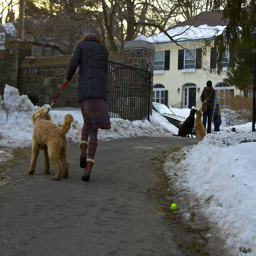
A woman walking a large brown dog next to a tennis ball.
A woman walking a path by snow with her dog.
A man is leaving a house with two dogs and a woman is approaching the house with a dog on a leash.
A woman in tights and boots walking her dog.
Two people walking along a path with several dogs.